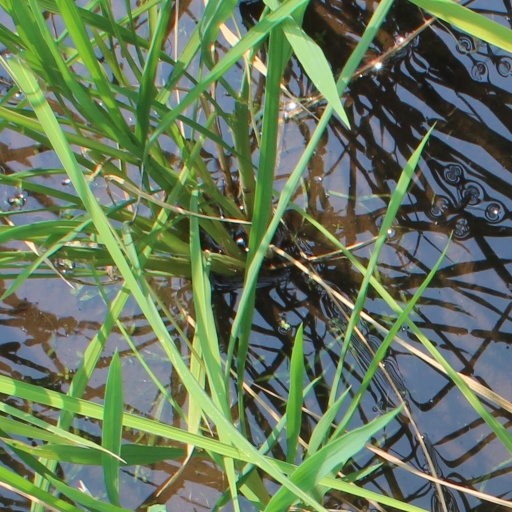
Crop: rice